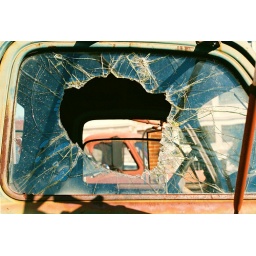
Broken window in one of the rusty old trucks, downtown Winston-Salem.